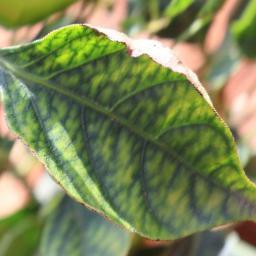
Label: nutritional